Krzysztof Mróz

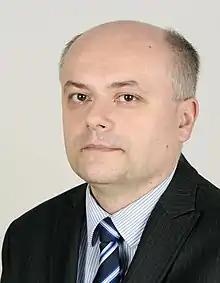
Krzysztof Mróz

Krzysztof Stanisław Mróz (born 8 May 1977) is a Polish politician. He was elected to the Senate of Poland (10th term) representing the constituency of Legnica. He was also elected to the 9th term of the Senate of Poland.